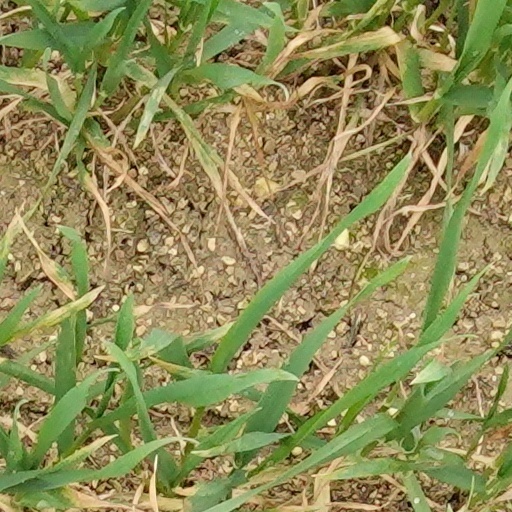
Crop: wheat